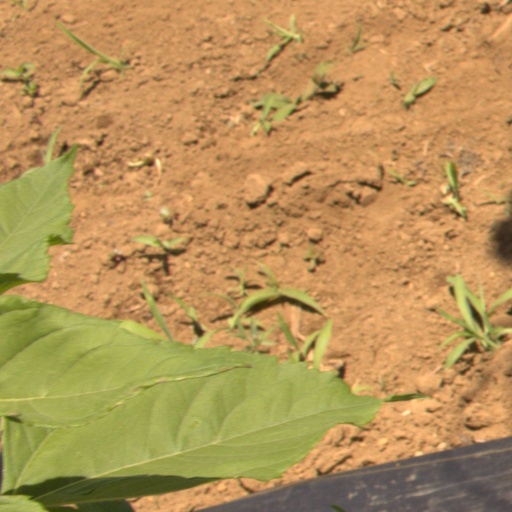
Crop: Jerusalem artichoke